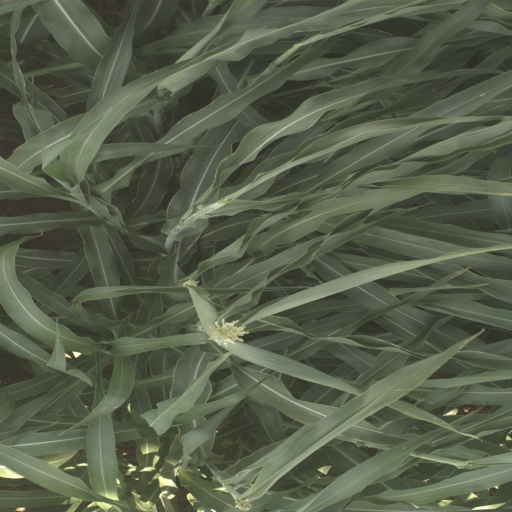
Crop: sorghum